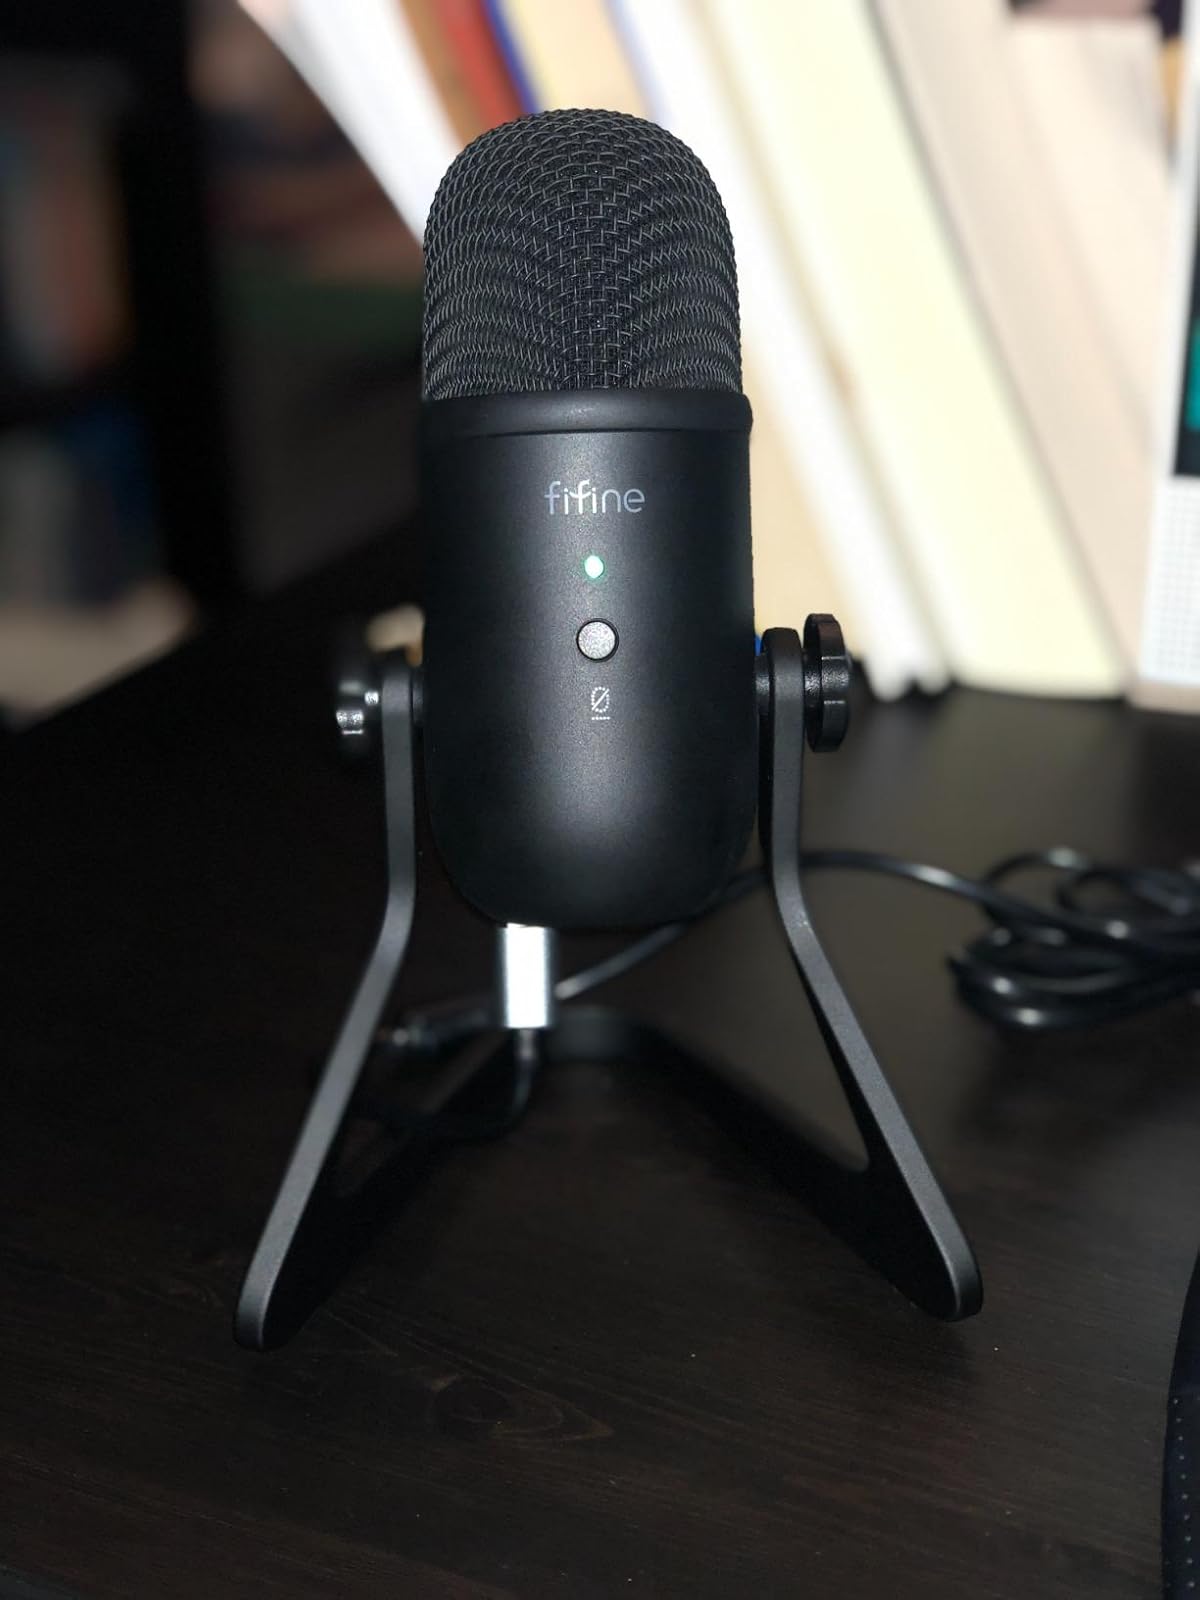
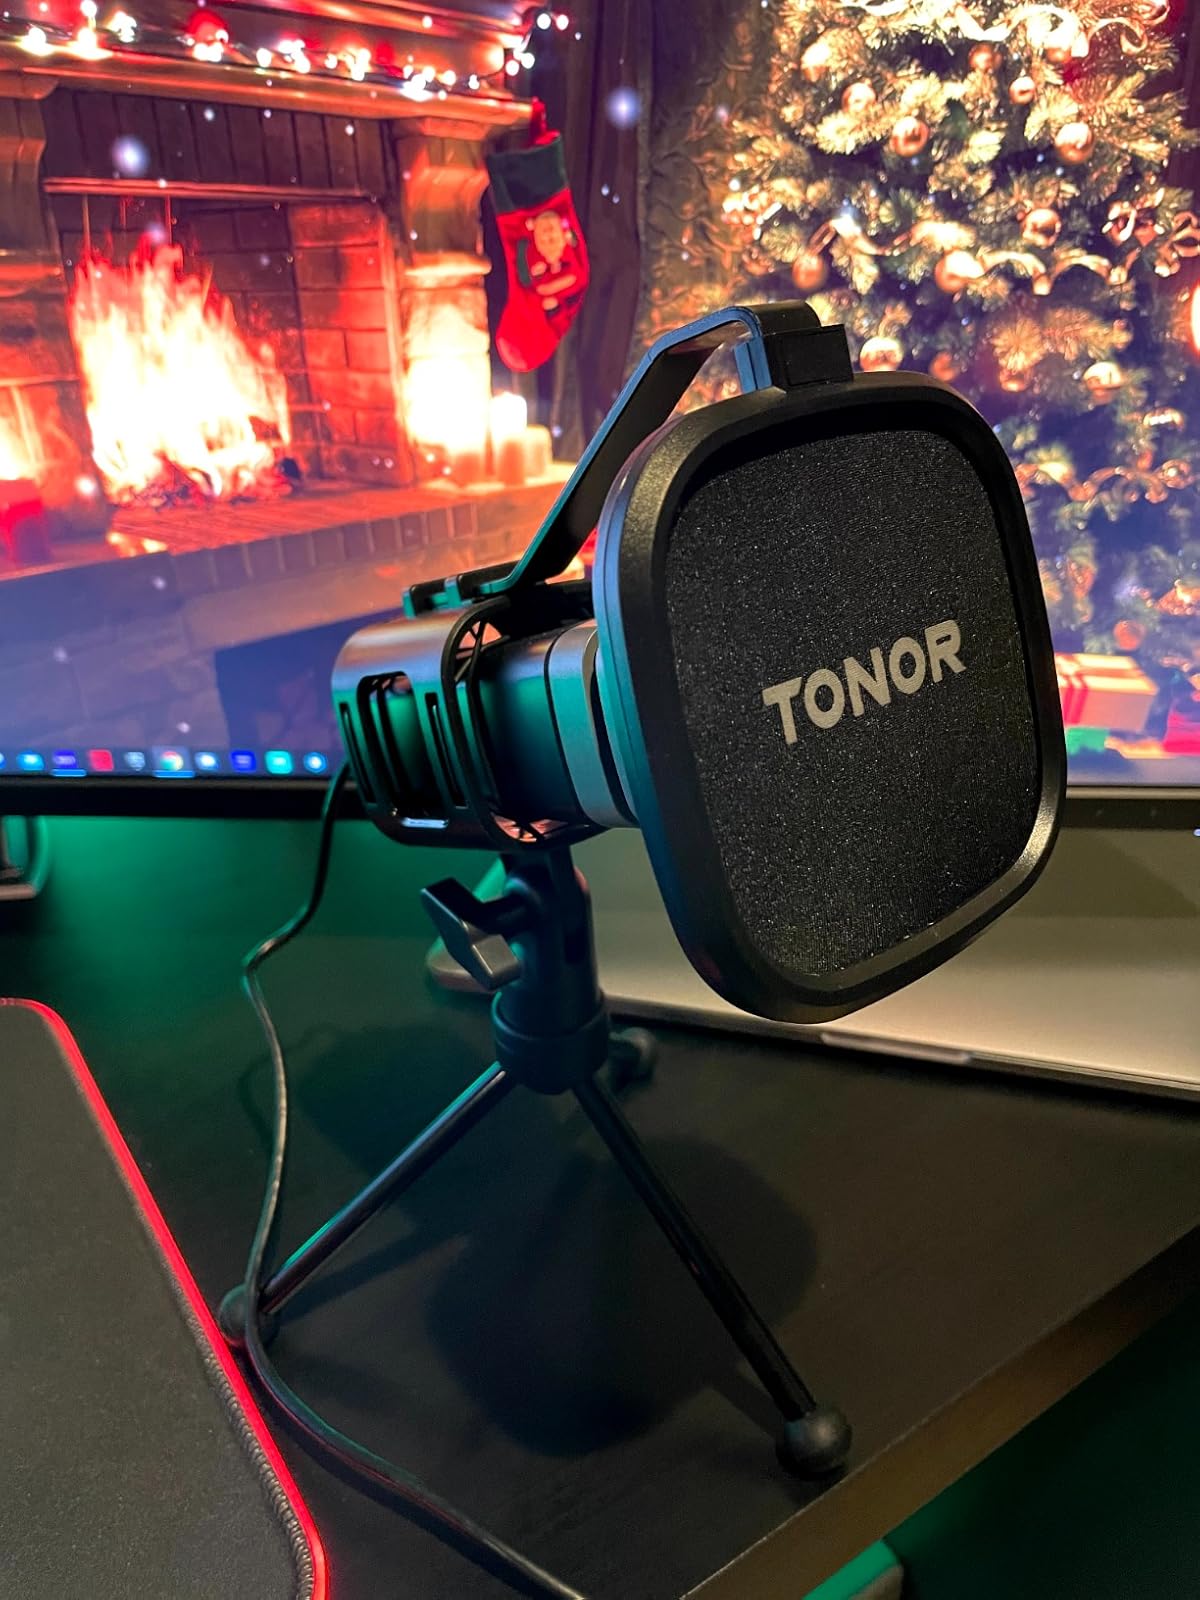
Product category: microphone
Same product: no